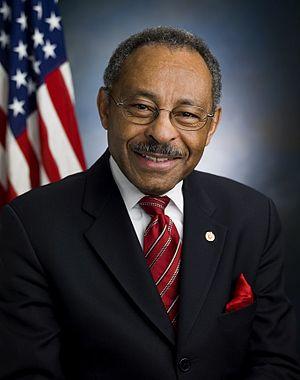
Cette page dresse la liste des sénateurs représentant l'État de l'Illinois au Sénat des États-Unis.
Roland W. Burris, né le 3 août 1937 à Centralia, est un homme politique américain membre du Parti démocrate, notamment contrôleur de l'Illinois de 1979 à 1991 puis procureur général de l'État de 1991 à 1995 avant d'être nommé sénateur des États-Unis en 2009 par Rod Blagojevich.